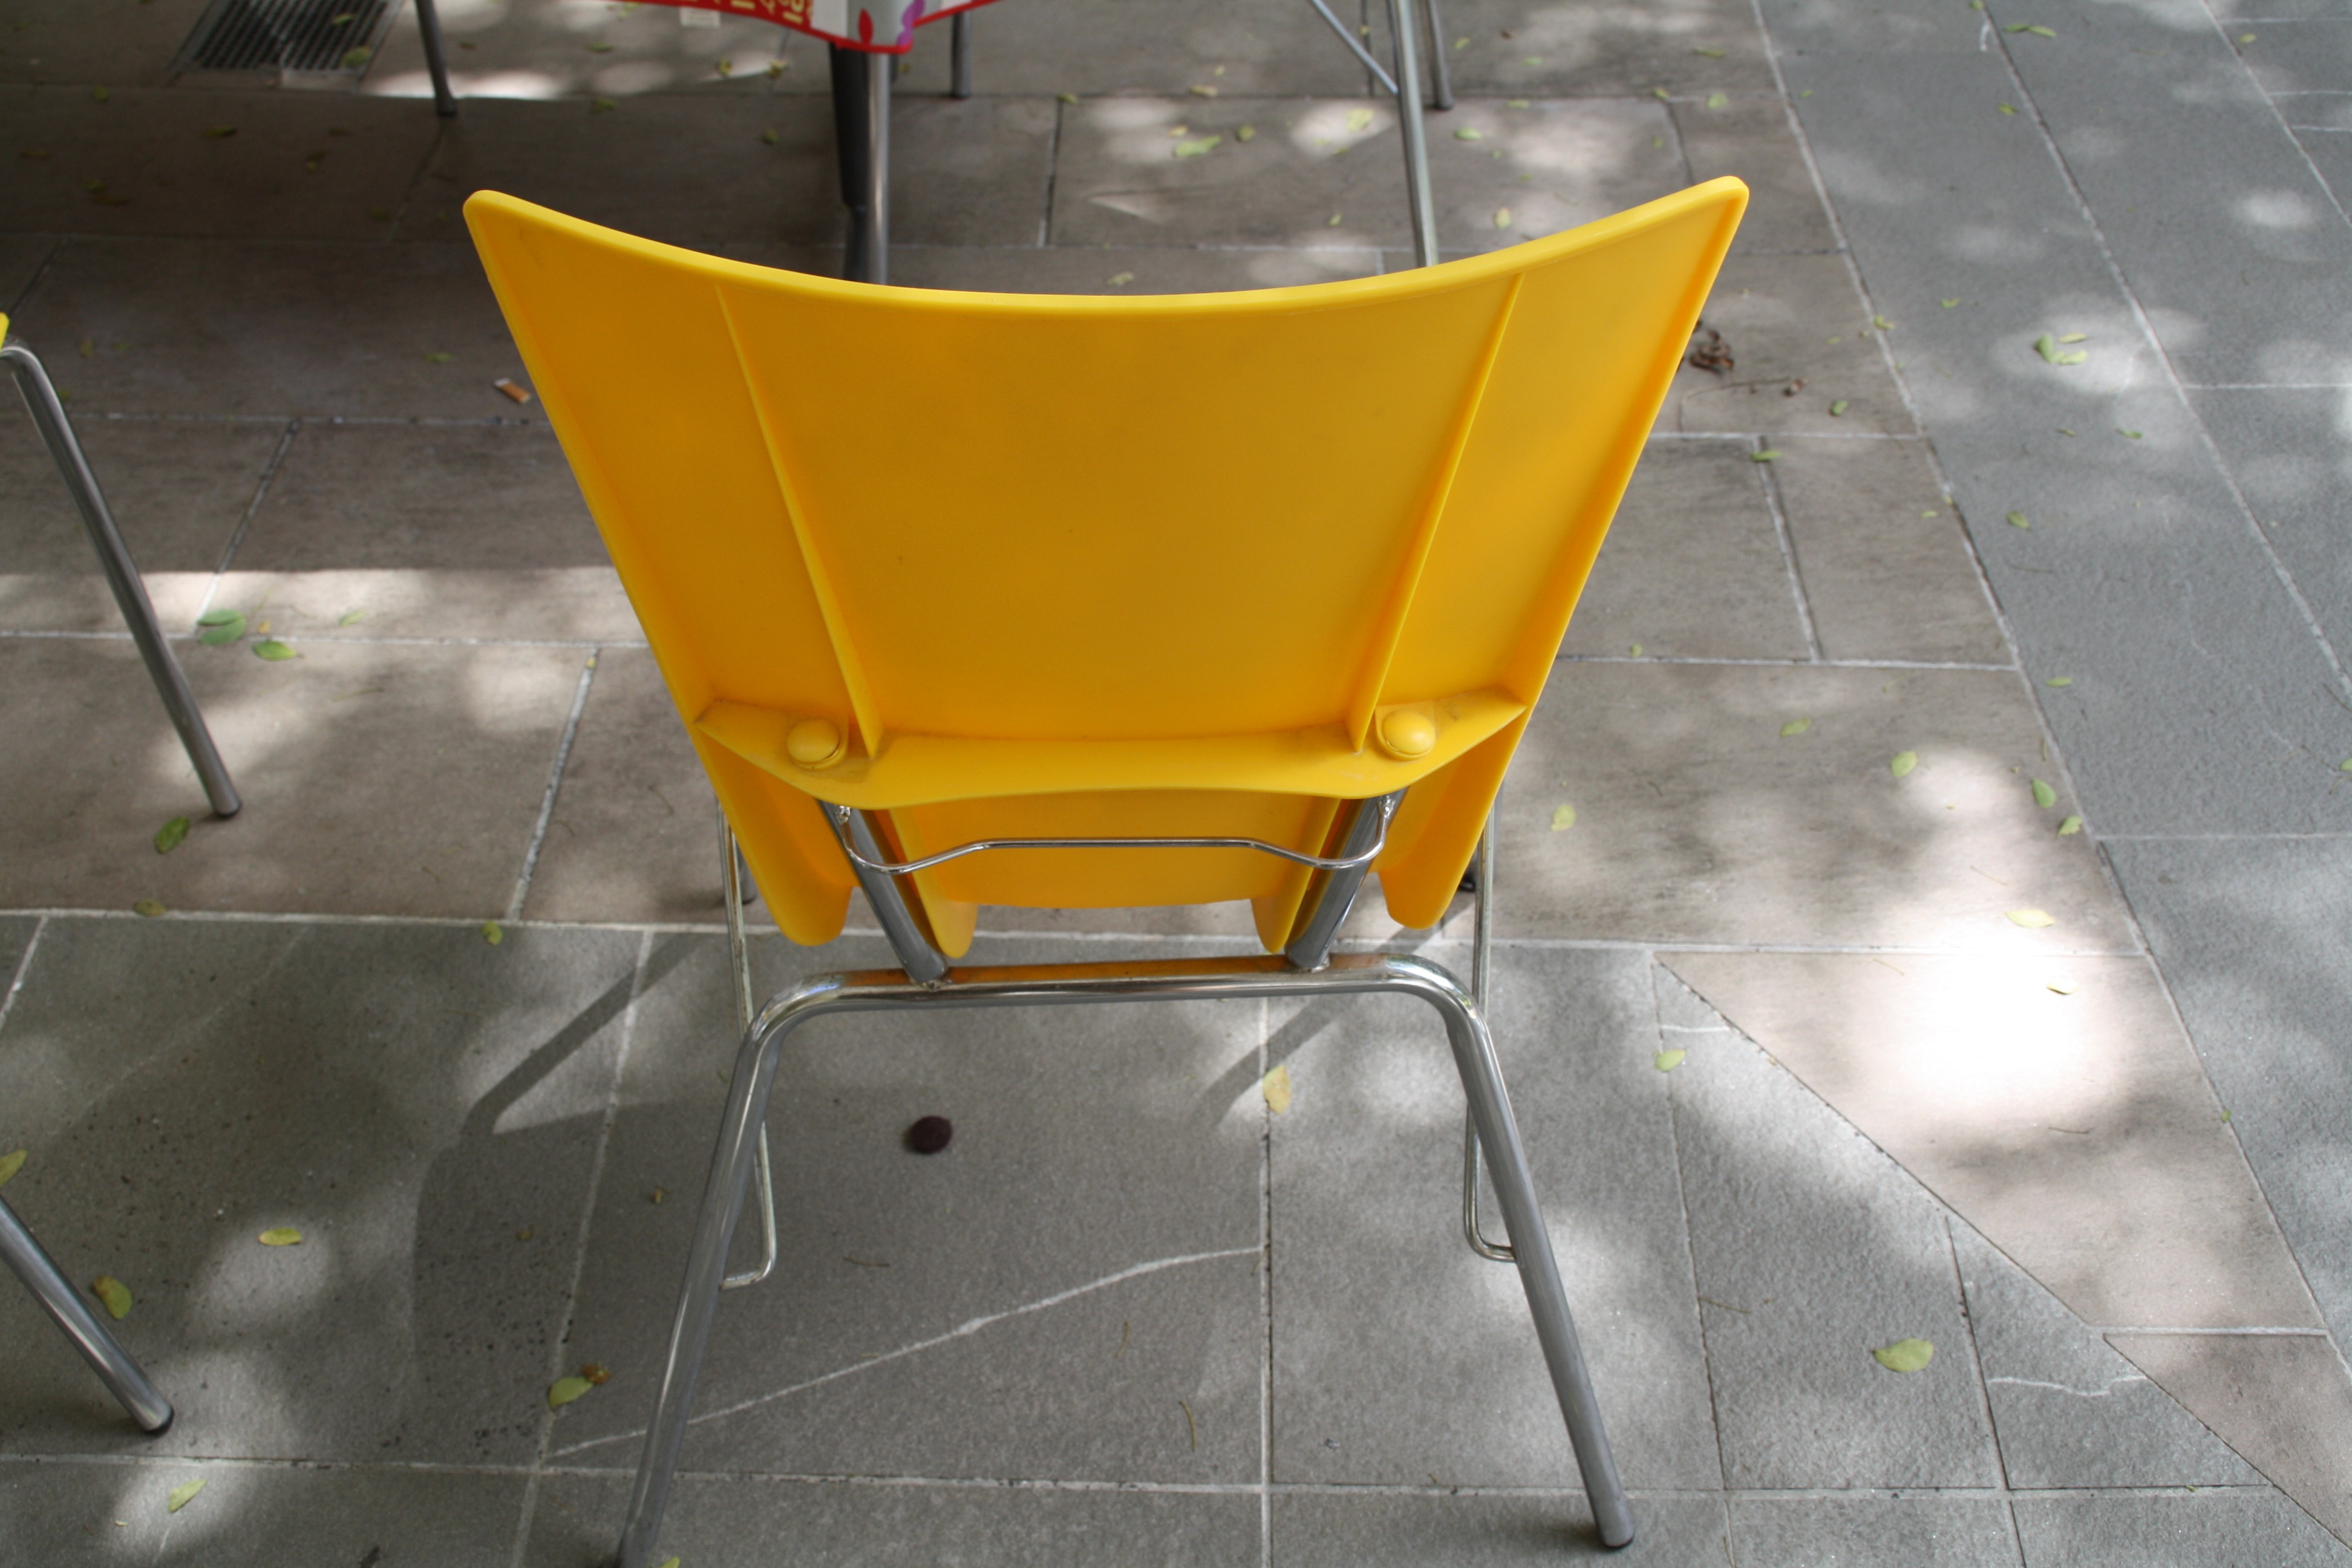
table, wheel, cart, chair, floor, seating, seat, interior, vehicle, furniture, yellow, decor, sit, bumper, product, back, rear, flooring, man made object, automotive exterior